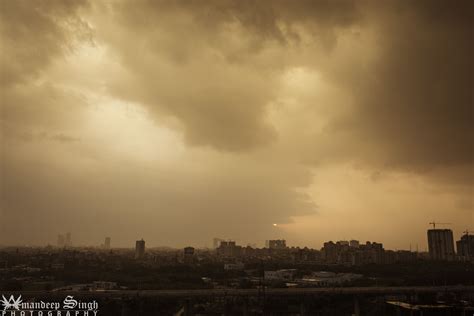
Weather: cloudy or overcast